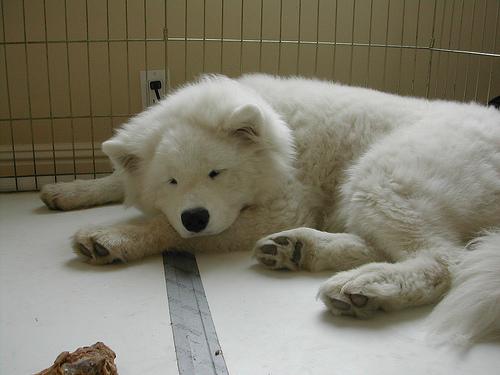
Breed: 2192-n000088-Samoyed